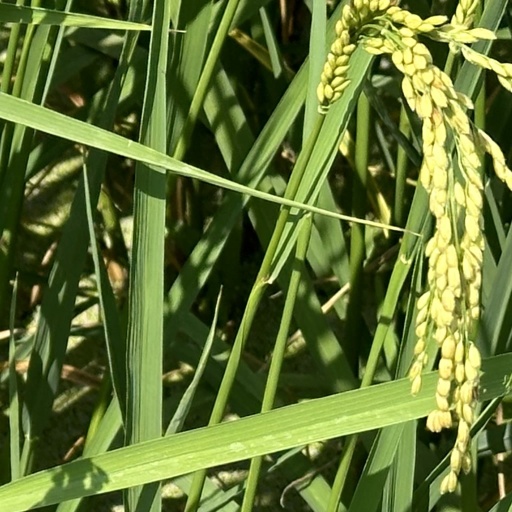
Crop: rice